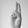
ASL letter: U